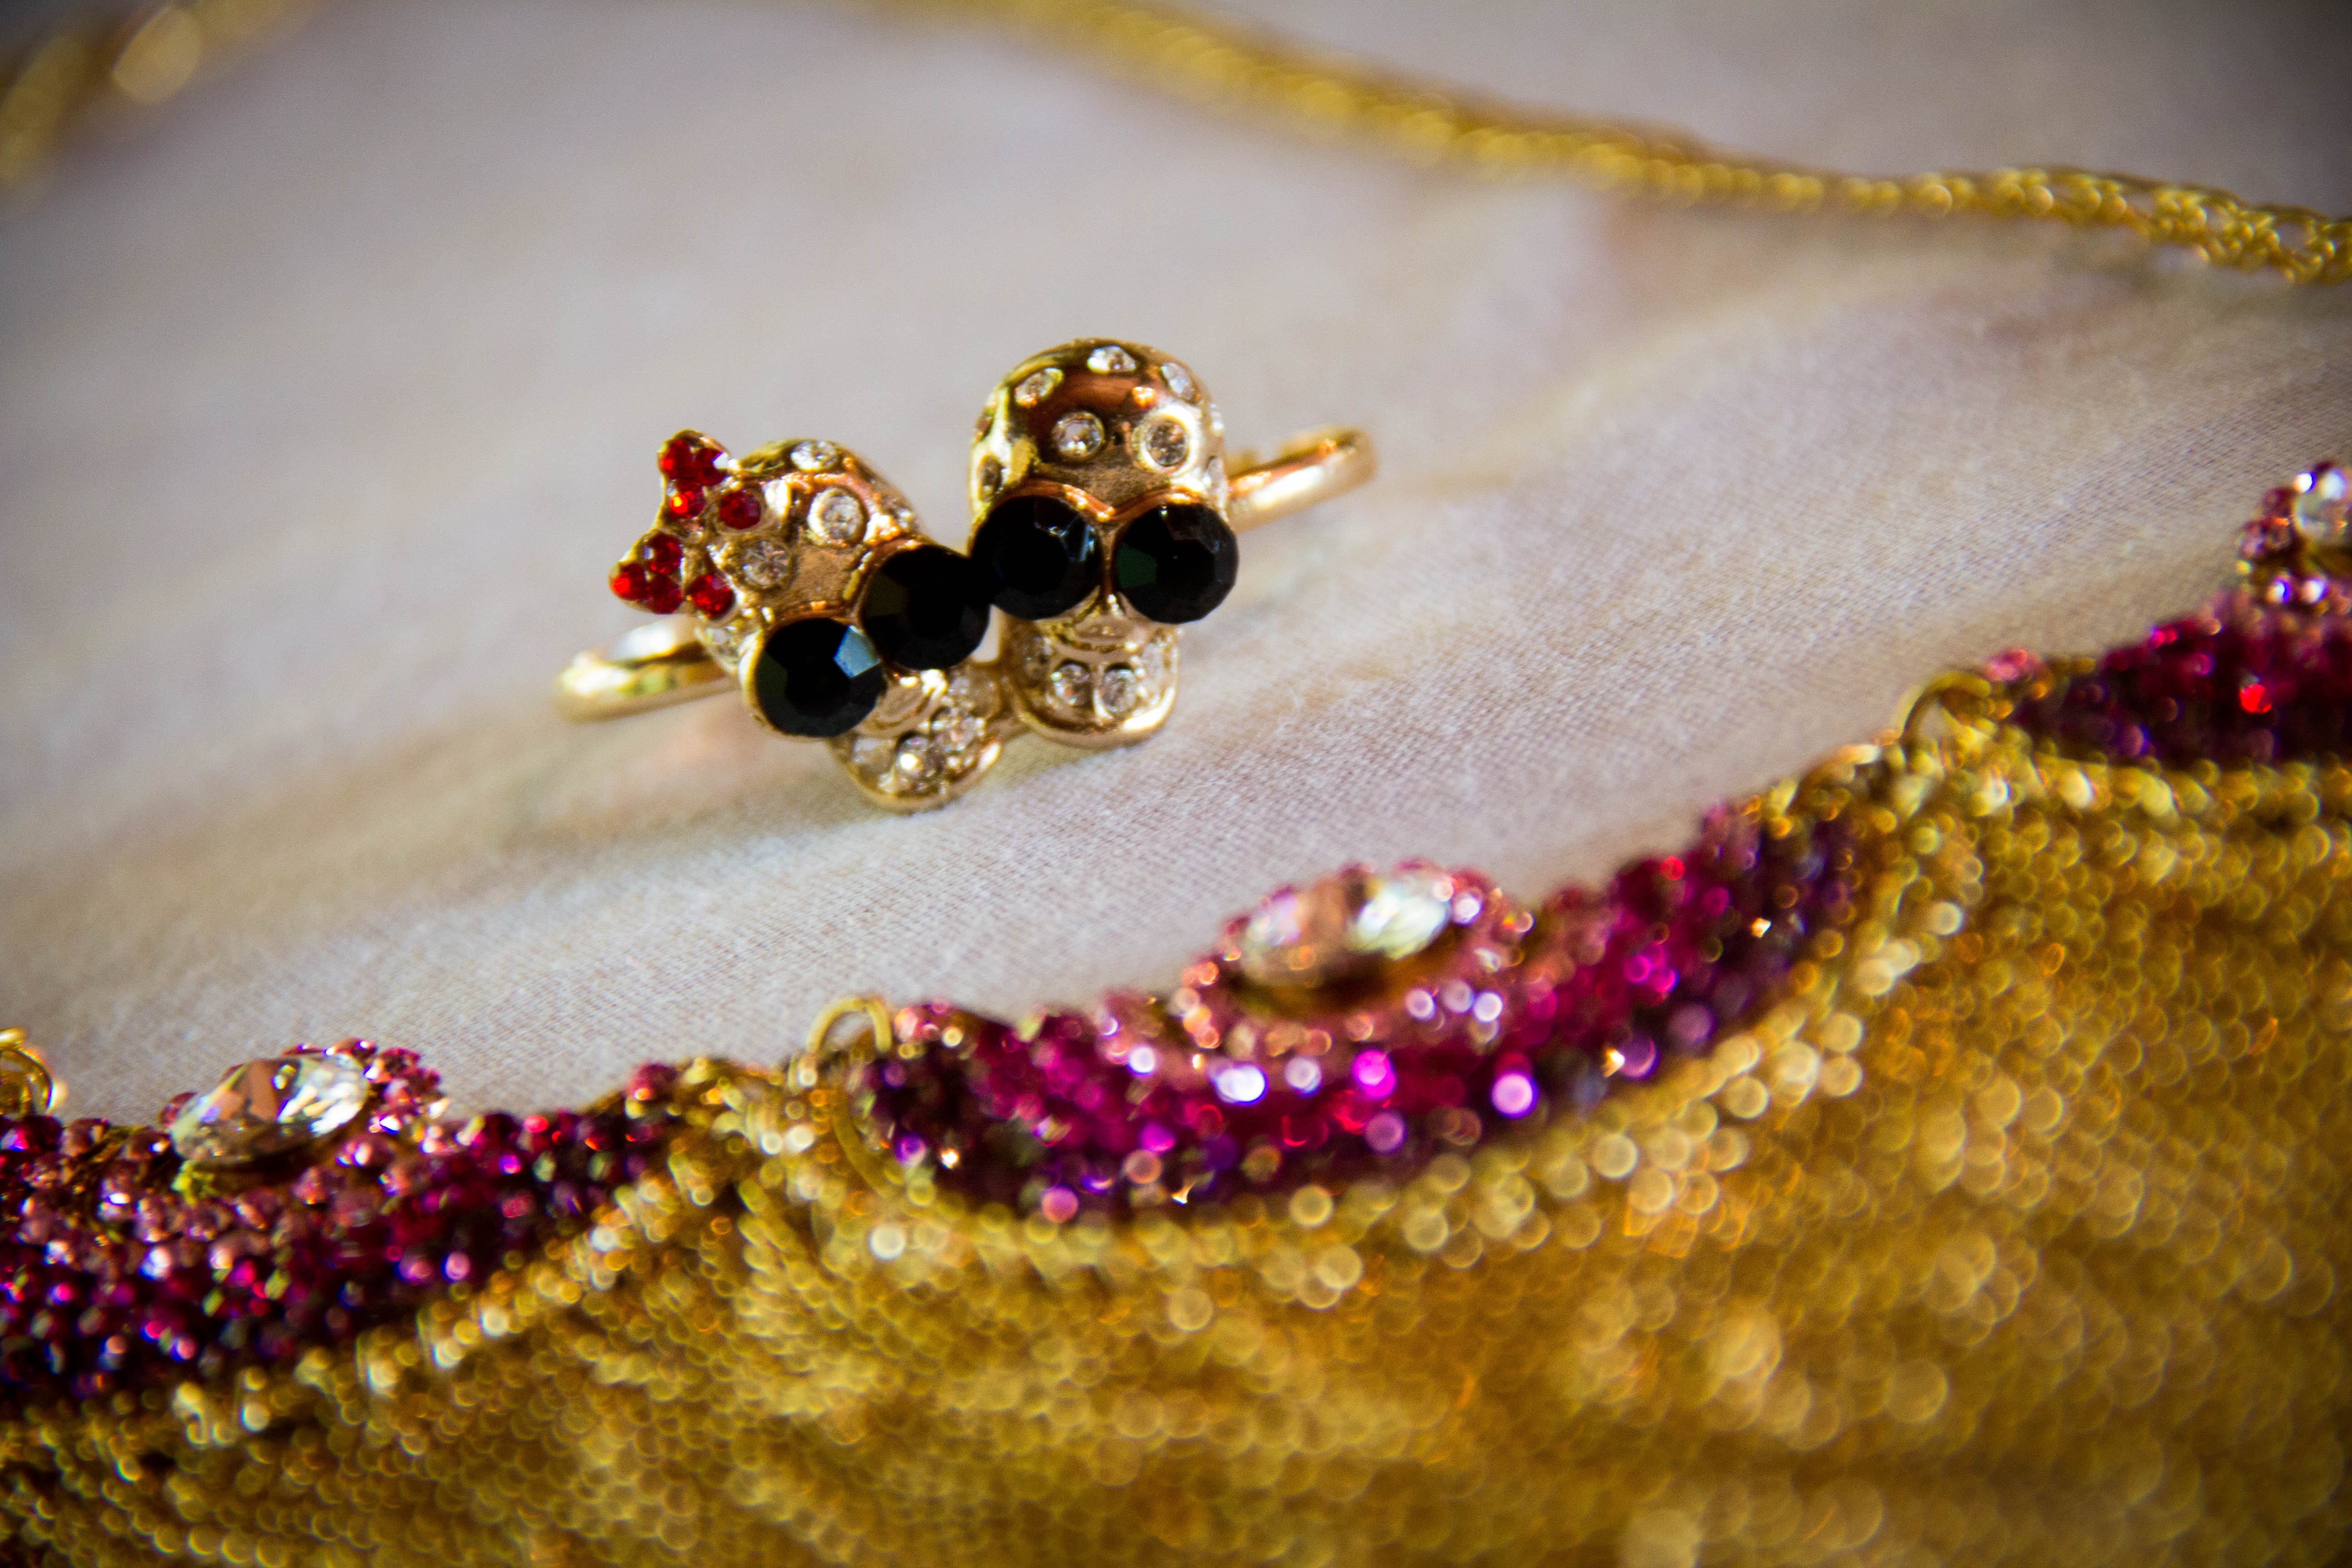
flower, bead, jewelry, necklace, bracelet, jewellery, art, accessories, costume jewelry, fashion accessory